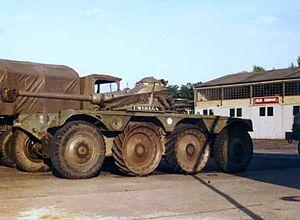
L' histoire de la cavalerie française est l'ensemble des faits historiques qui concernent ou impliquent l' « arme » de la cavalerie dans les armées françaises sous les divers régimes politiques et aux diverses périodes qui marquèrent l'histoire militaire de la France.
Les forces armées françaises présentes en Allemagne ont connu plusieurs appellations : troupes d'occupation en Allemagne de 1945 à 1949, forces françaises en Allemagne de 1949 à 1993, forces françaises stationnées en Allemagne de 1993 à 1999 et enfin forces françaises et l'élément civil stationnés en Allemagne depuis 1999.
Le 1ᵉʳ régiment de spahis est une unité de l'armée française relevant de l'arme blindée-cavalerie.
L'engin blindé de reconnaissance est un véhicule blindé français produit par Panhard. Il est en service dans l'armée française entre 1951 et 1985 pour la reconnaissance blindée.